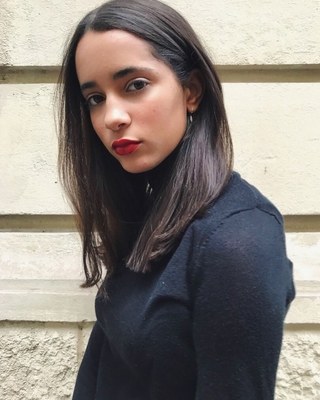
Gender: women